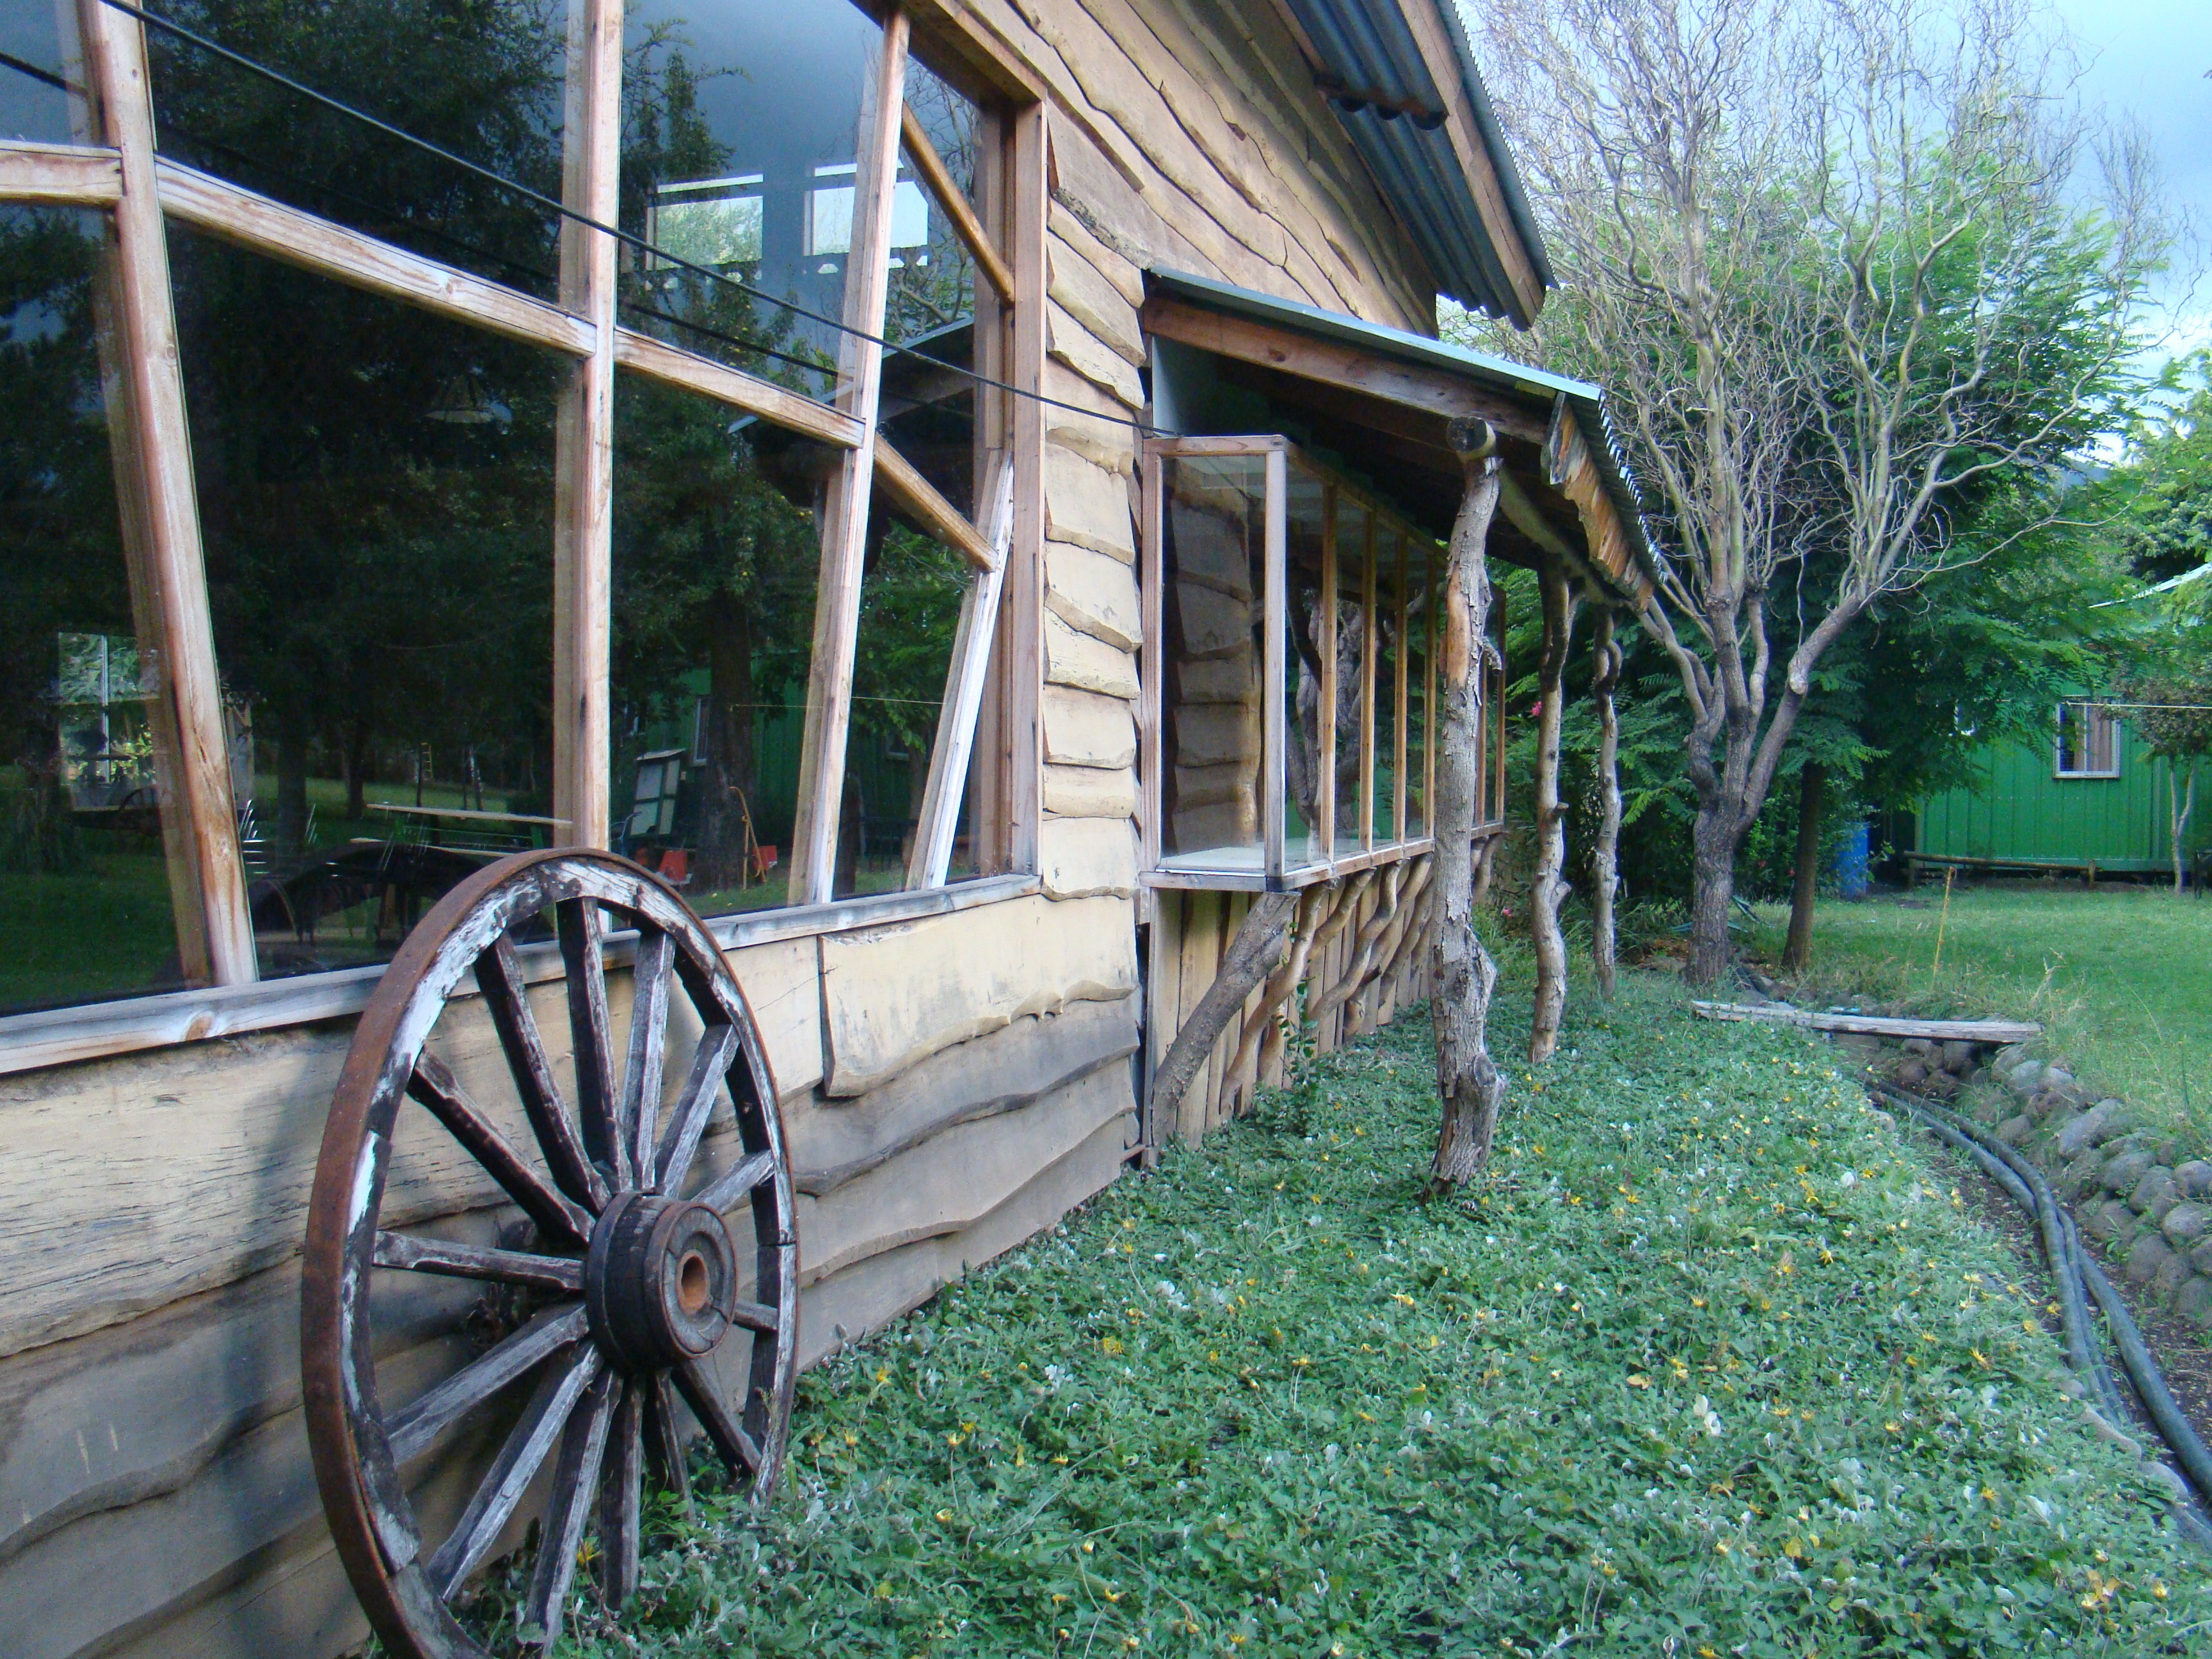
architecture, home, rural, vehicle, cottage, facade, farm house, yard, rolling stock